Z with stroke

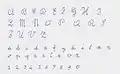
Handwritten alphabet as taught in Italian primary schools.

Many people and regions often use Ƶ as a handwritten variant of ⟨Z⟩, especially with mathematicians, scientists, and engineers to avoid confusion with the numeral two ⟨2⟩.